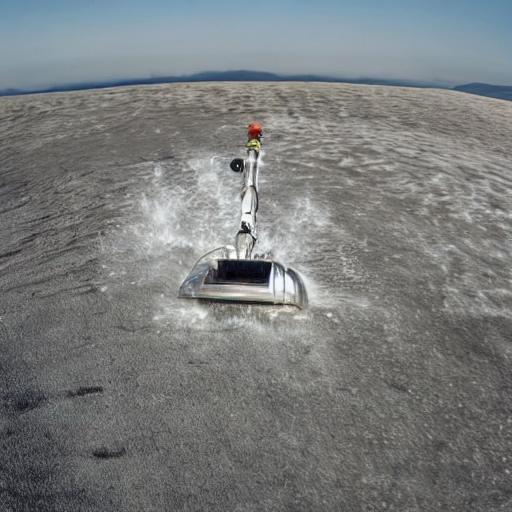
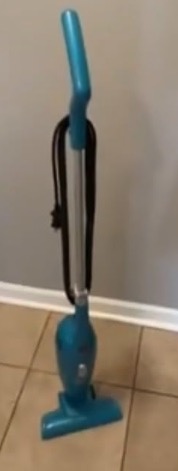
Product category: items_vacuum
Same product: no